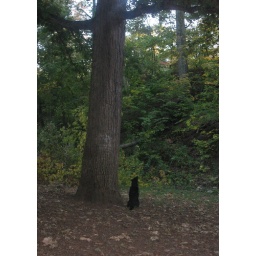
This dog chased a squirrel up a tree in the ravine and wouldn't move.